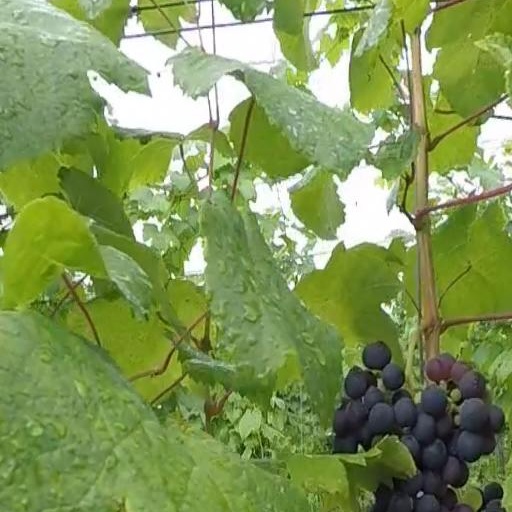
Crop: grape